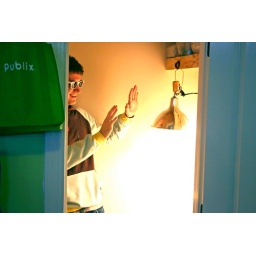
The lights come on in the bathroom converted to a screen emulsion exposure room.